History of Hull City A.F.C.

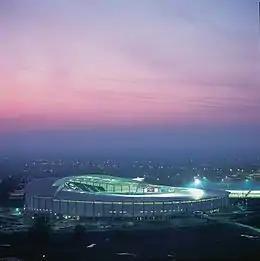
Kingston Communications Stadium.

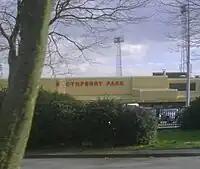
Recent picture of Boothferry Park

New Chairman Adam Pearson ploughed funds into the club, allowing Little to rebuild the team with the aim of immediate promotion. Hull occupied the Division Three promotion and playoff places for much of the 2001–02 season, but Little was sacked two months before the end of the season and Hull slipped to 11th under his successor Jan Mølby.